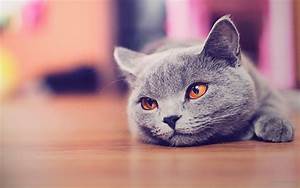
Label: cat